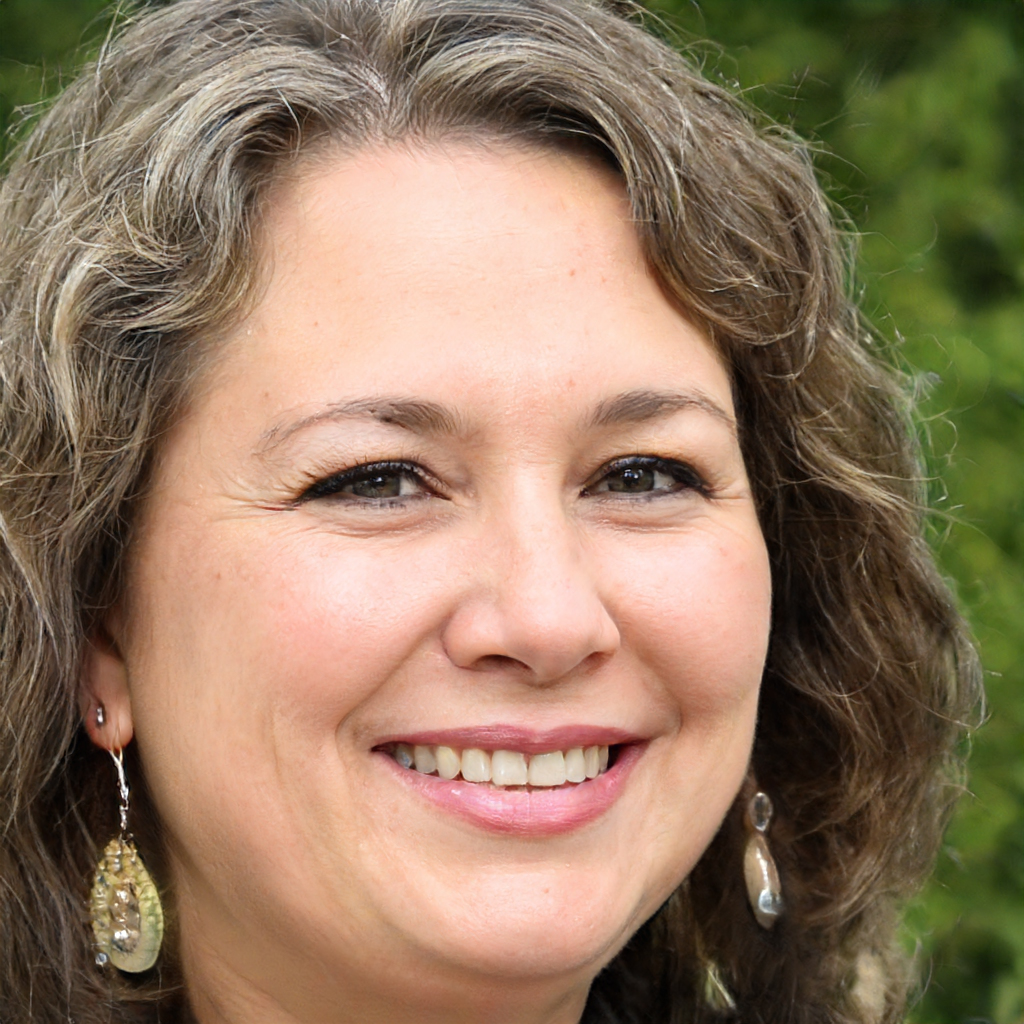
Portrait style: Real Portrait